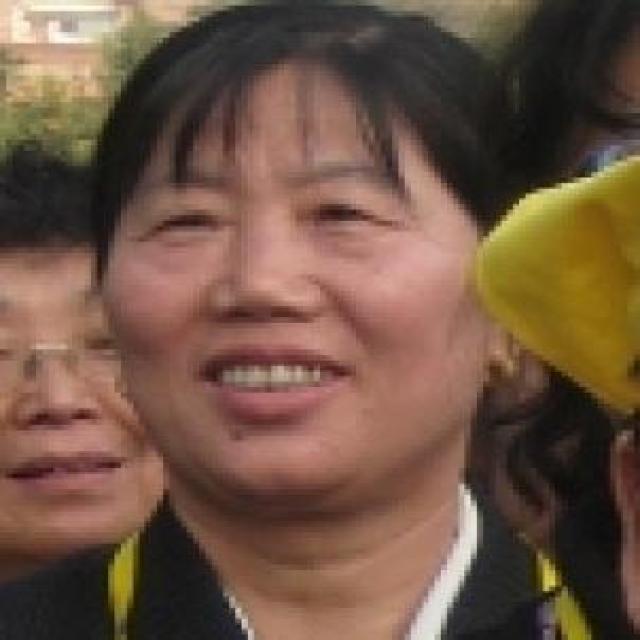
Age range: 45-64